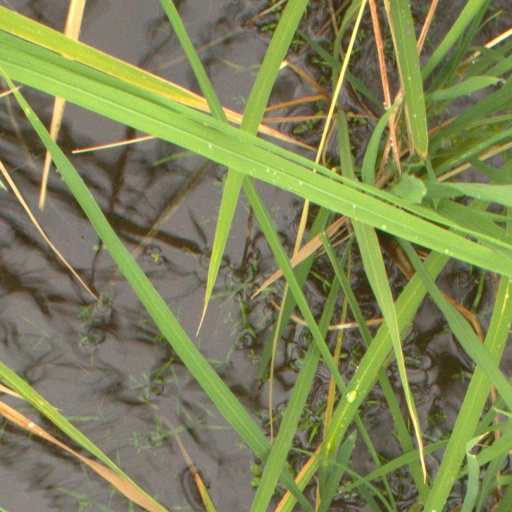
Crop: rice